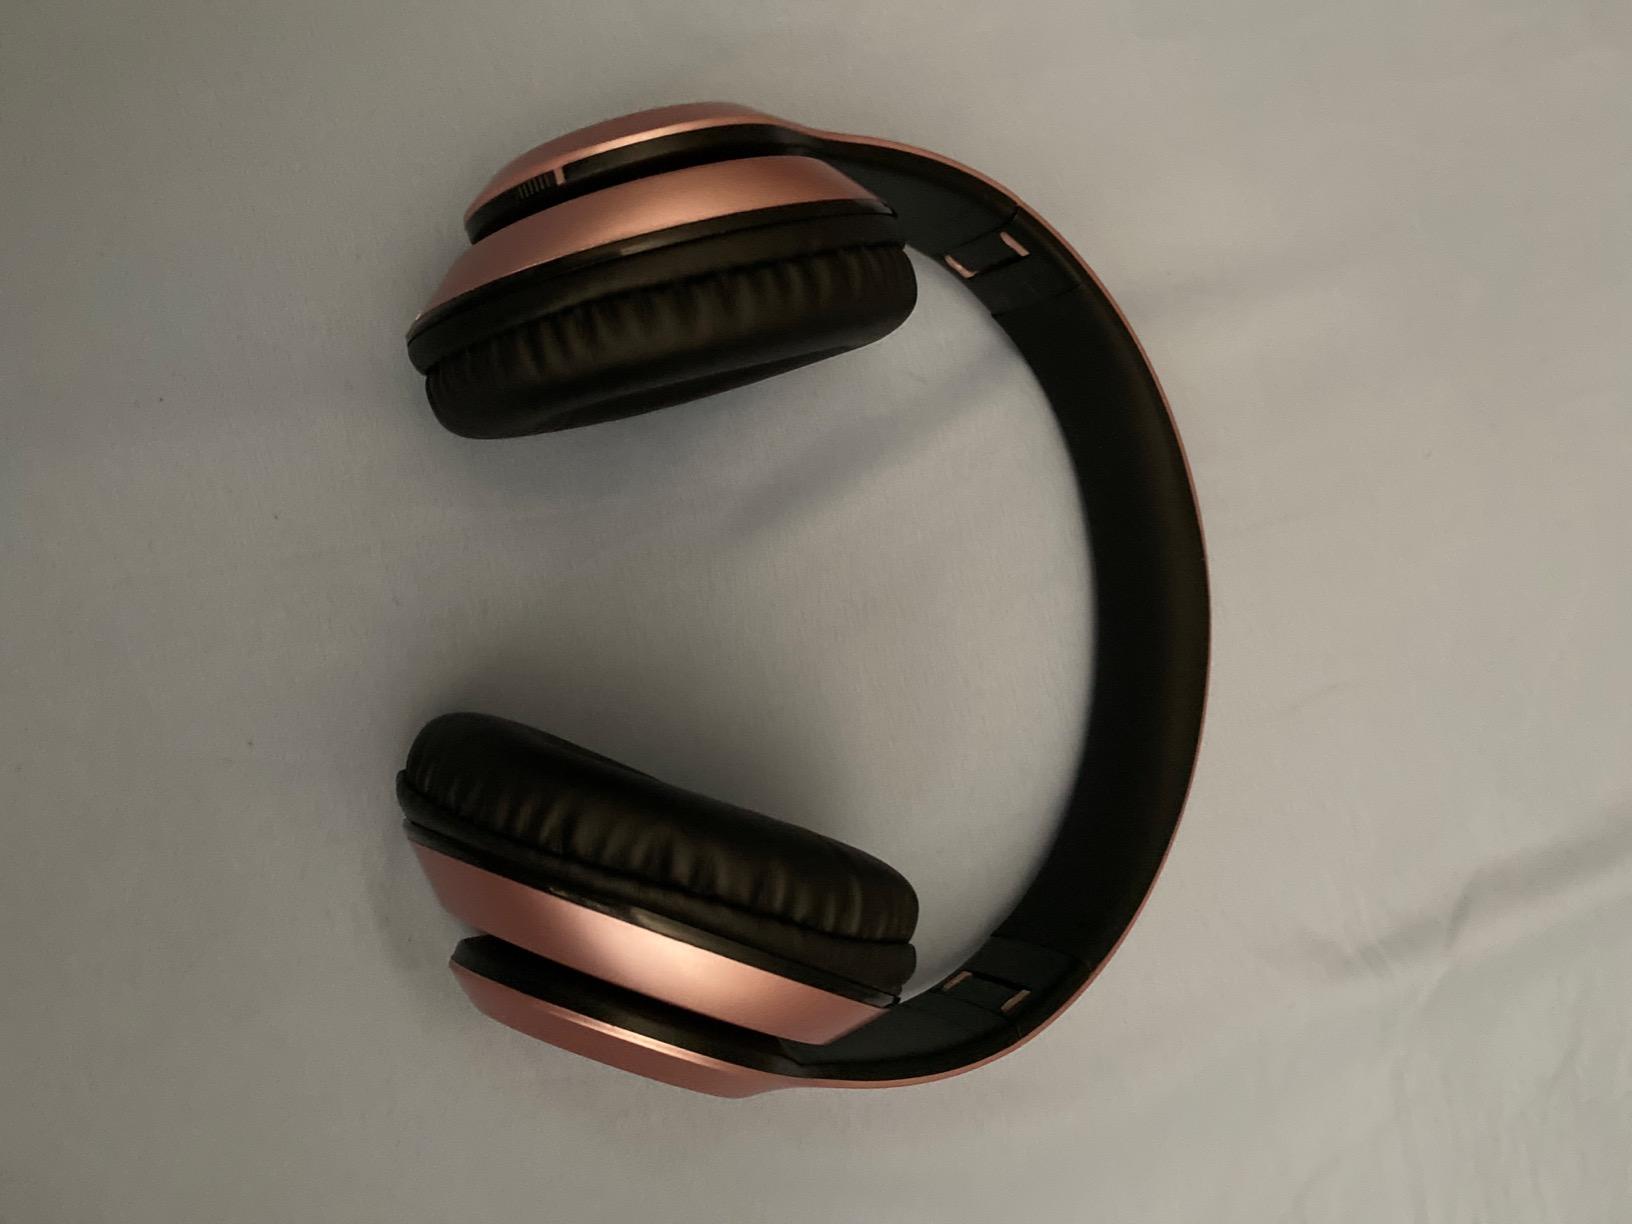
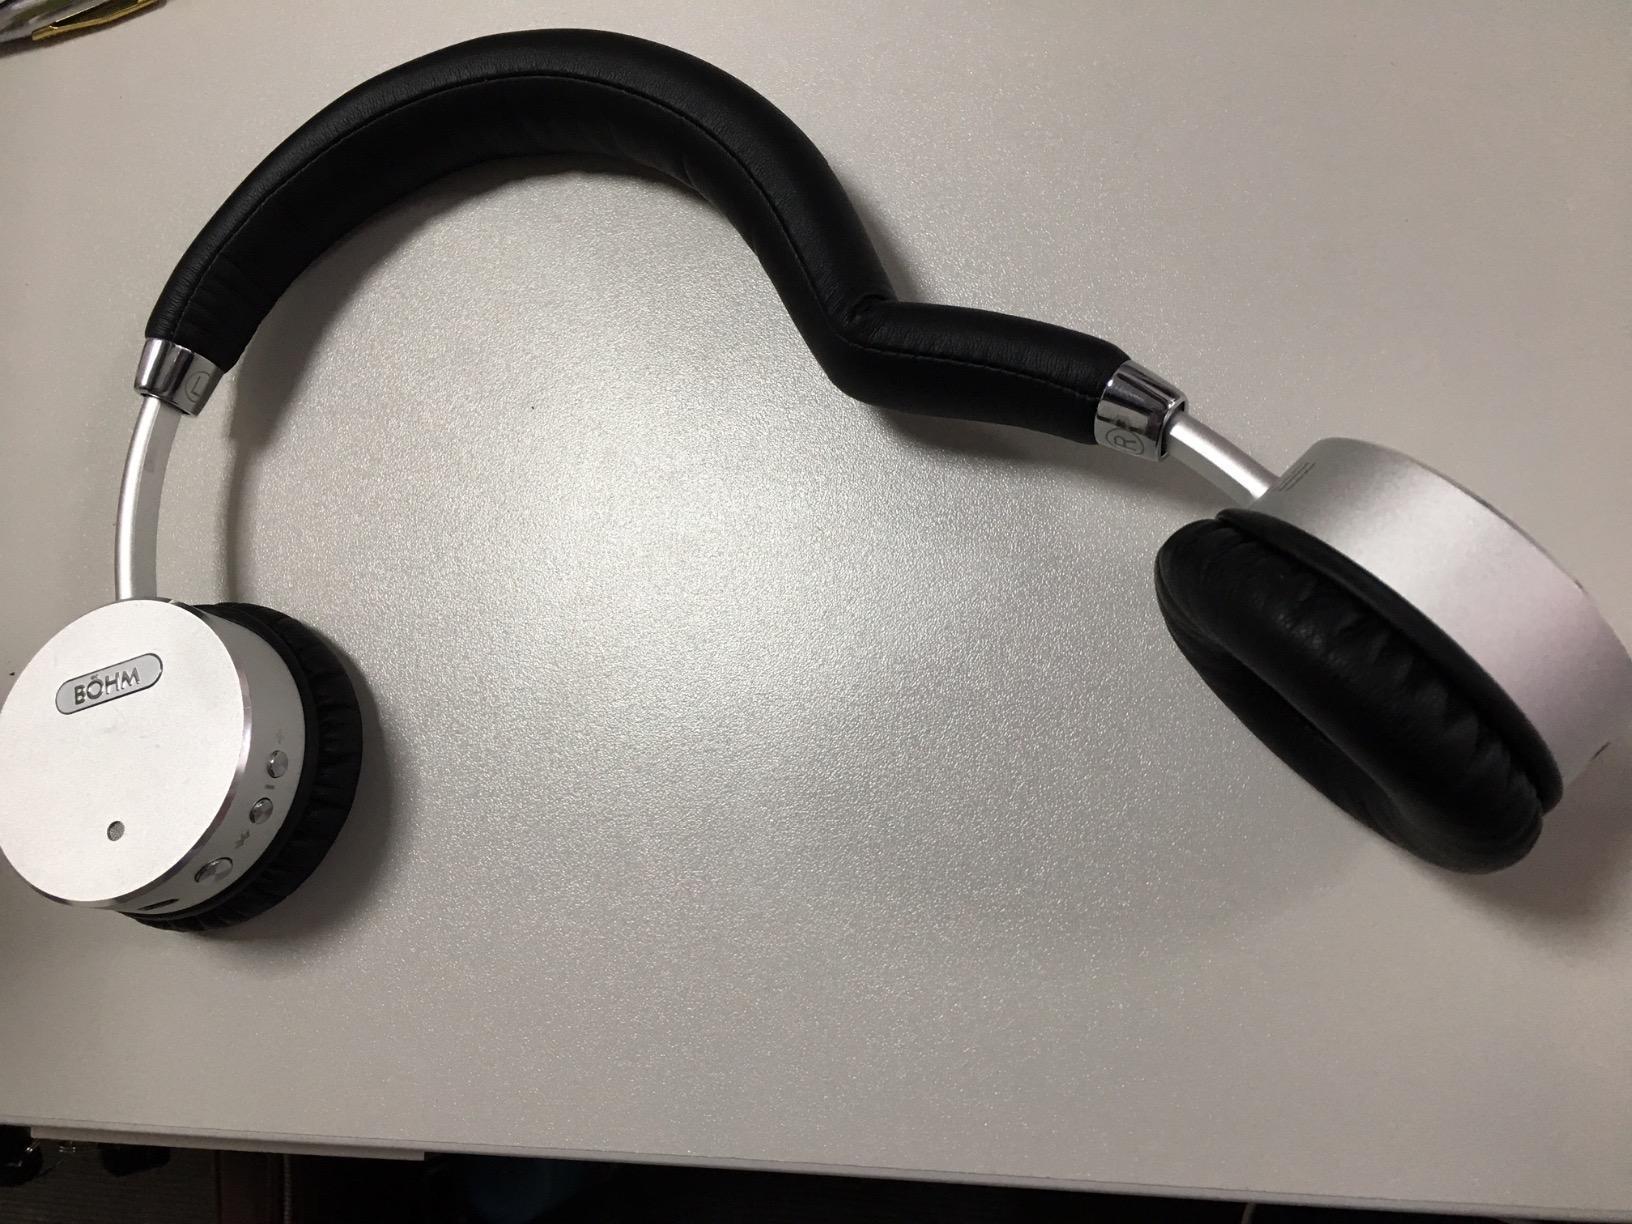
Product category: headphones
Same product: no